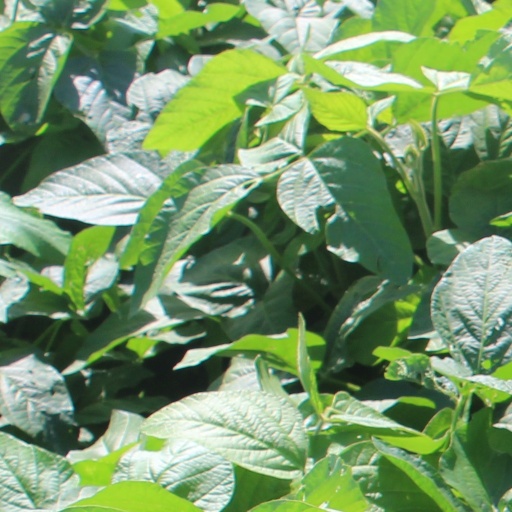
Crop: soybean